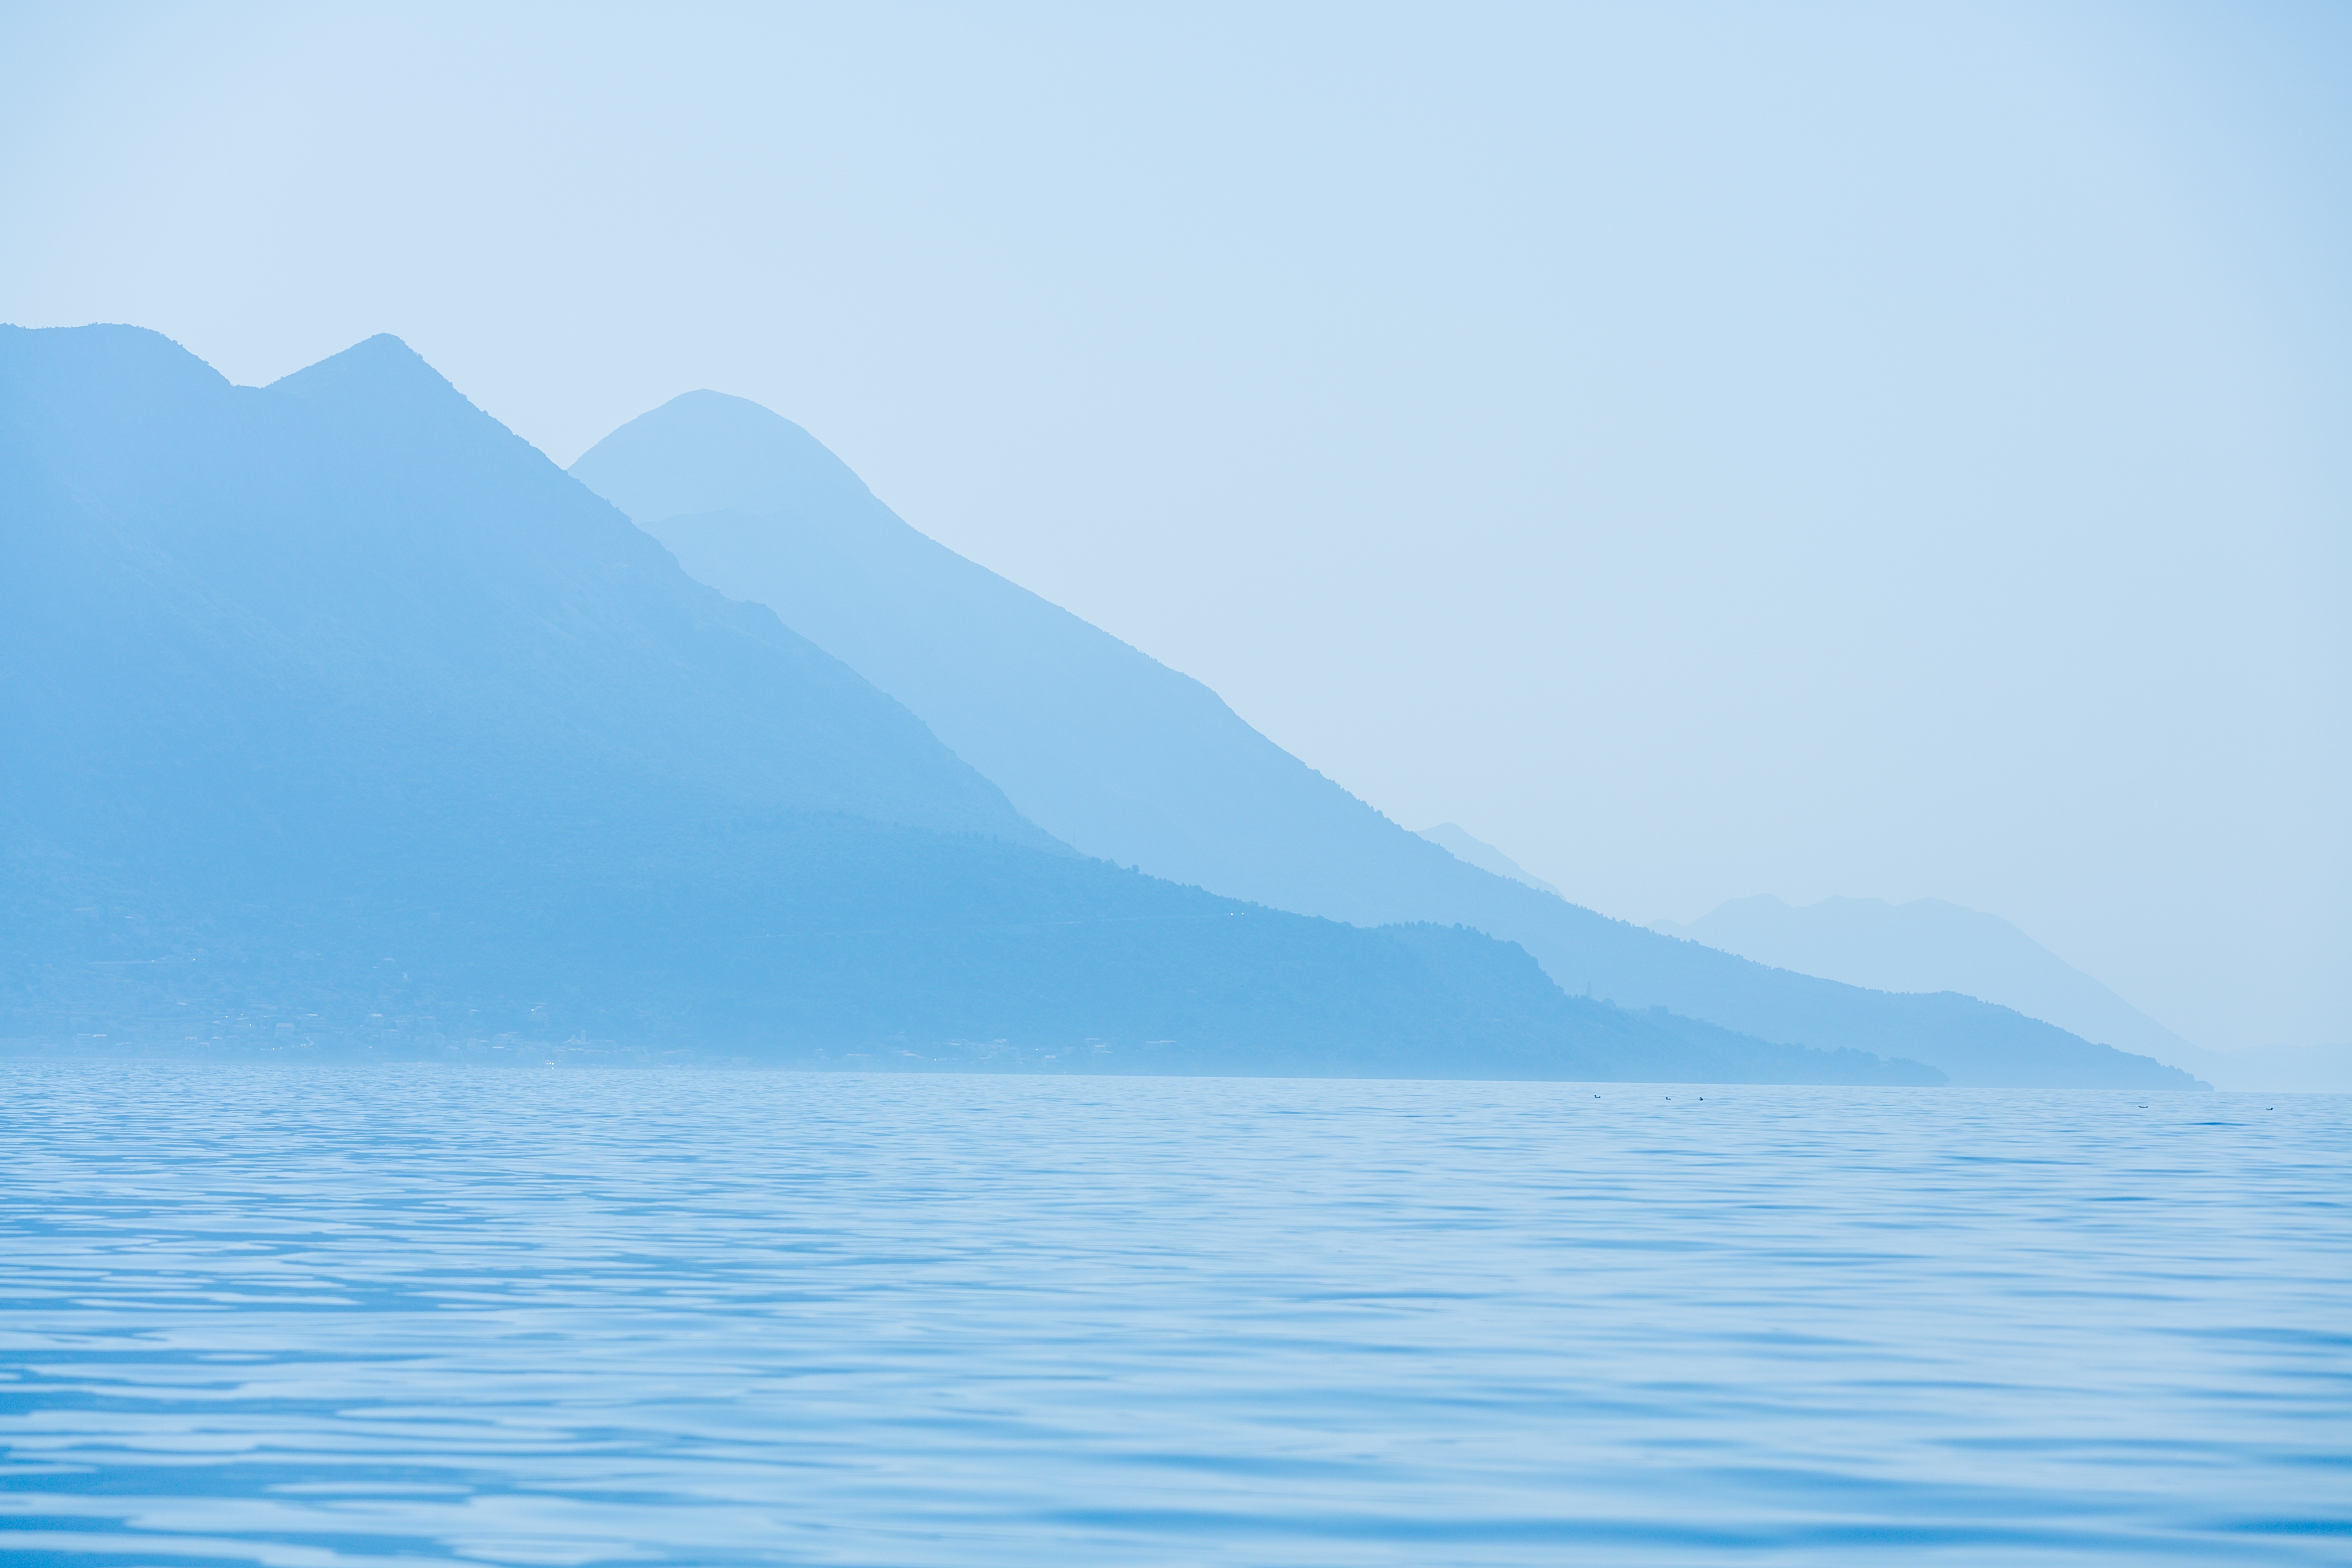
sea, coast, ocean, horizon, mountain, wave, lake, bay, arctic, body of water, loch, cape, landform, arctic ocean, atmospheric phenomenon